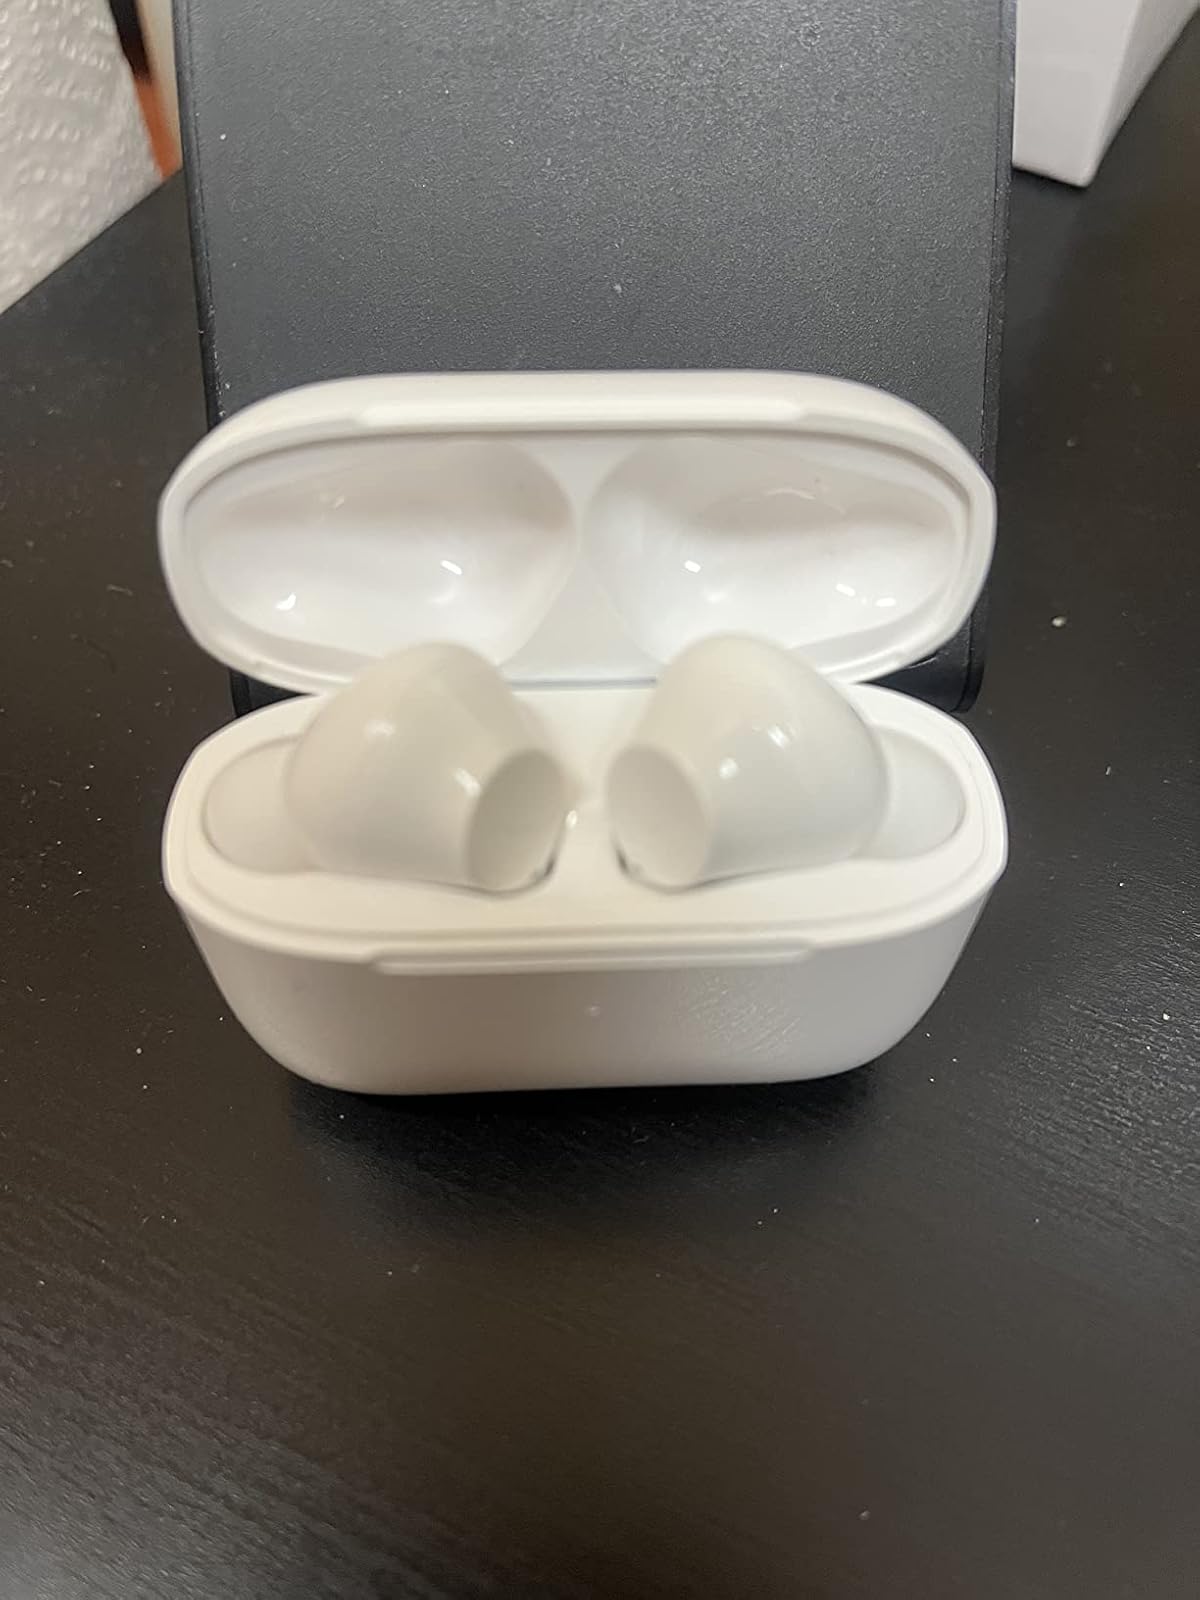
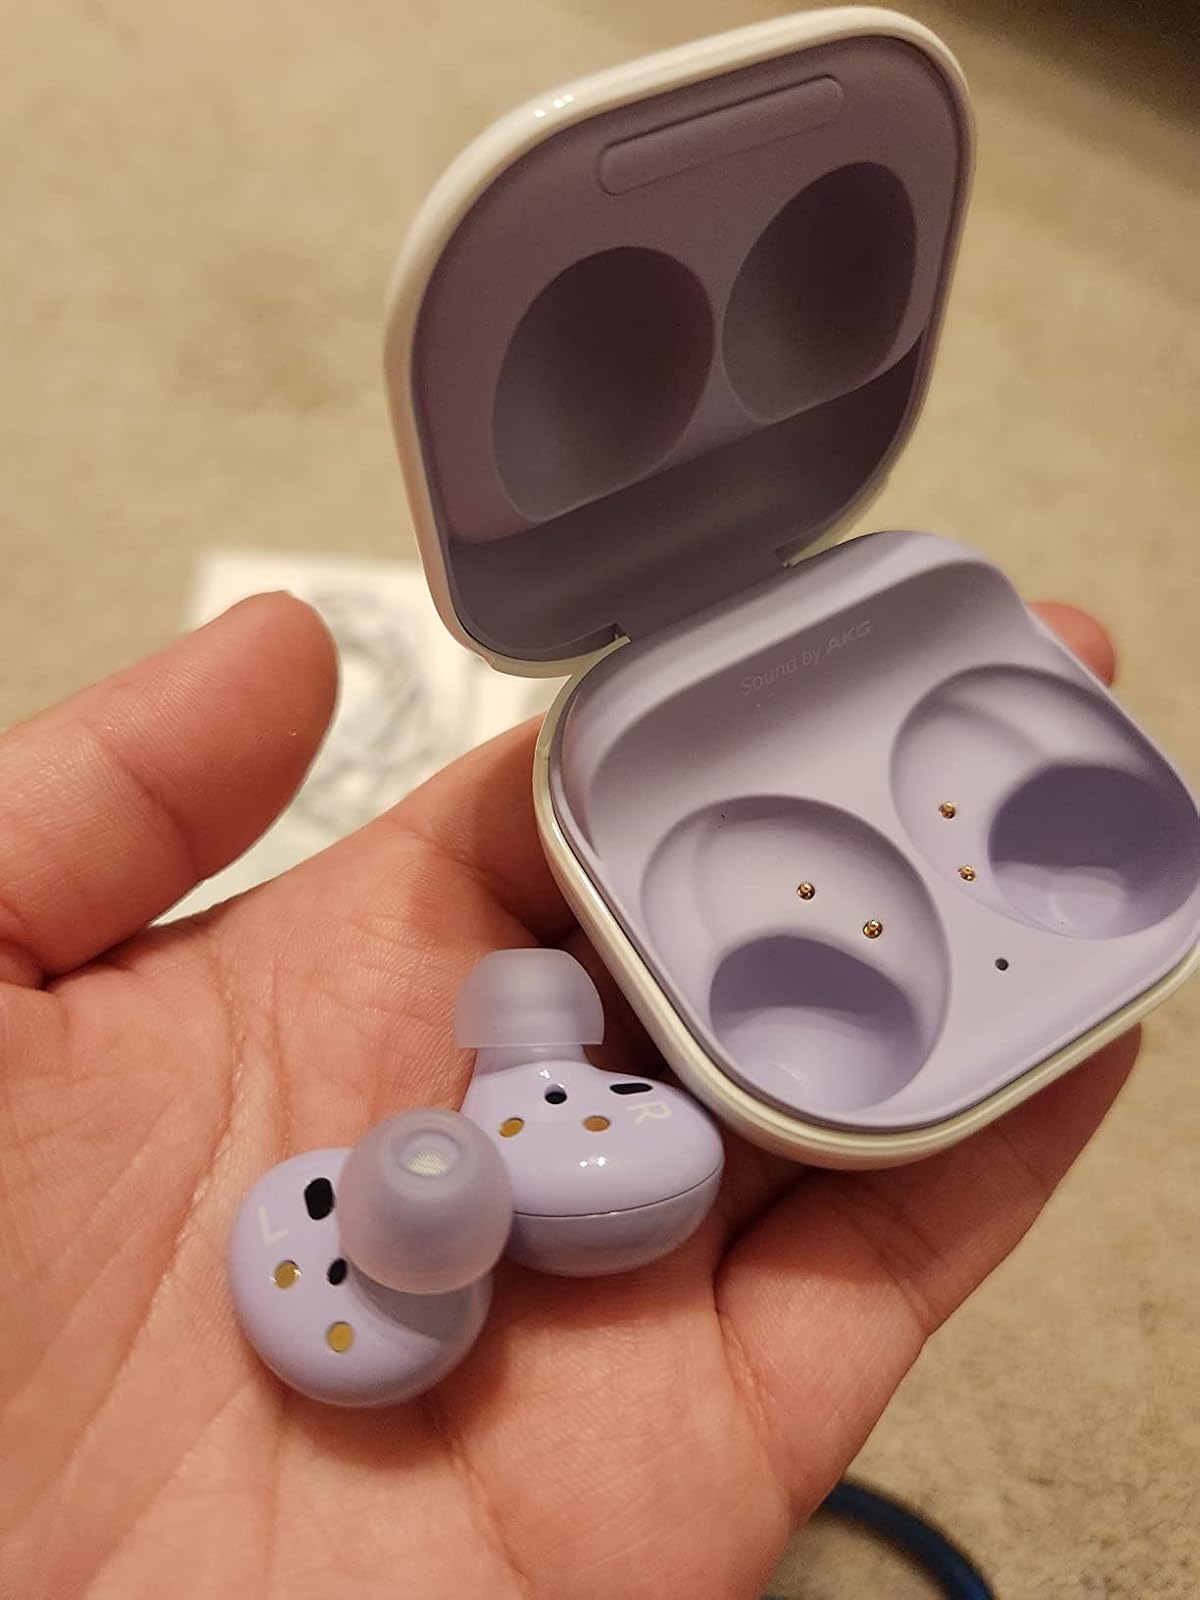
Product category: earbuds
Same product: no